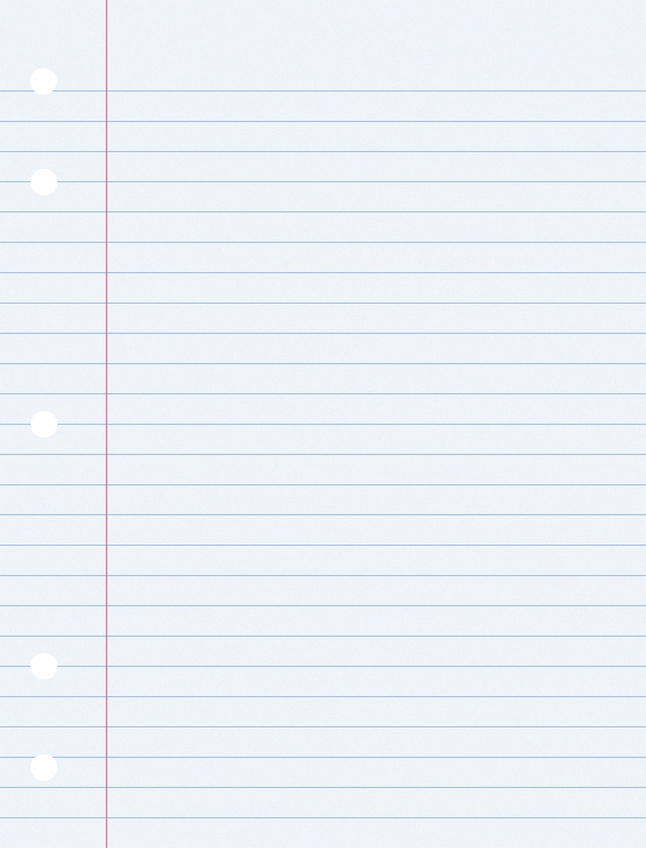
Label: paper